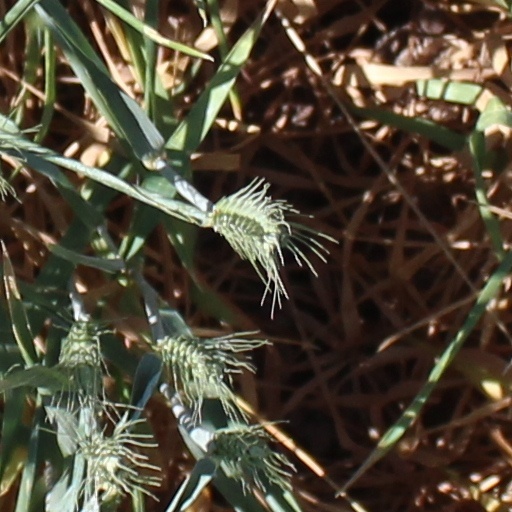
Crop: wheat